Francis Milner Newton

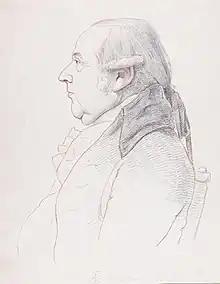
"Francis Milner Newton" - William Daniell after George Dance the Younger, chalk and pencil drawing

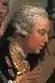
Milner, a detail from "The Portraits of the Academicians of the Royal Academy", 1771-72, Royal Collection, by Johan Zoffany.

Francis Milner Newton (1720 in London – 14 August 1794 in Corfe) was an English portrait painter and first secretary of the Royal Academy.